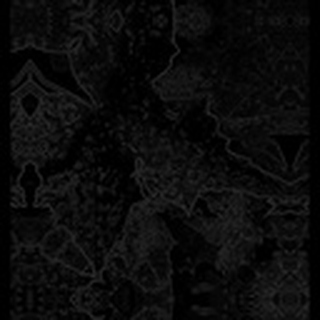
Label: cotton_powdery_mildew